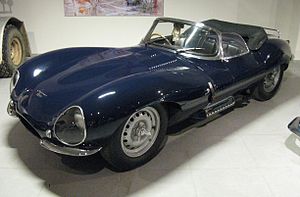
Jaguar XKSS
Jaguar XKSS
Jaguar XKSS er en Jaguar D-Type sportsvogn til almindelig vej, der oprindelig blev bygget i 1957.